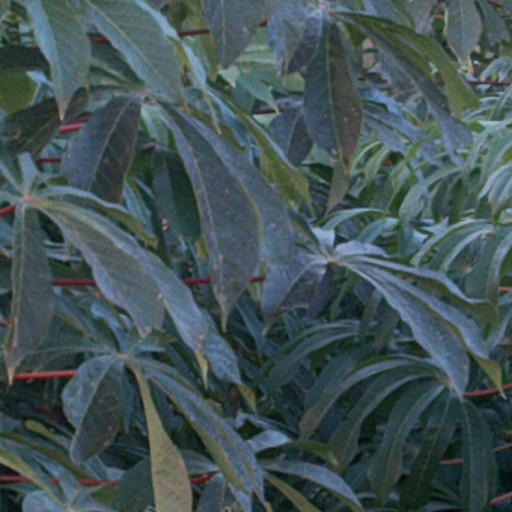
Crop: cassava